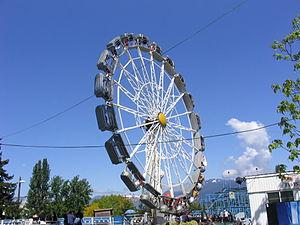
Enterprise. Slovenčina: Enterprise.
Playland est un parc d'attractions situé à Vancouver, en Colombie-Britannique, au Canada. Il est considéré comme le plus vieux parc d'attractions du Canada.
Himeji Central Park ouvert au public en mars.